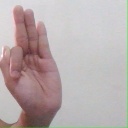
अक्षर: फ